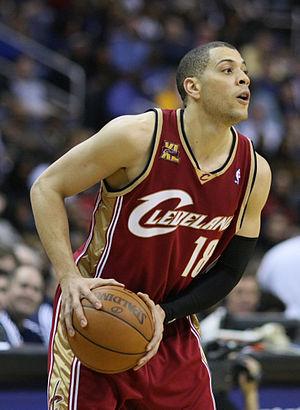
Anthony Parker est un joueur américain de basket-ball. Après un début de carrière en NBA, il rejoint l'Europe, évoluant au Maccabi Tel-Aviv, devenant l'un des meilleurs joueurs sur ce continent, figurant ainsi parmi les cinquante meilleurs contributeurs de l'Euroligue désignés en 2008 à l'occasion du cinquantenaire de cette compétition. Il fait ensuite son retour en NBA, où il termine sa carrière de joueur.